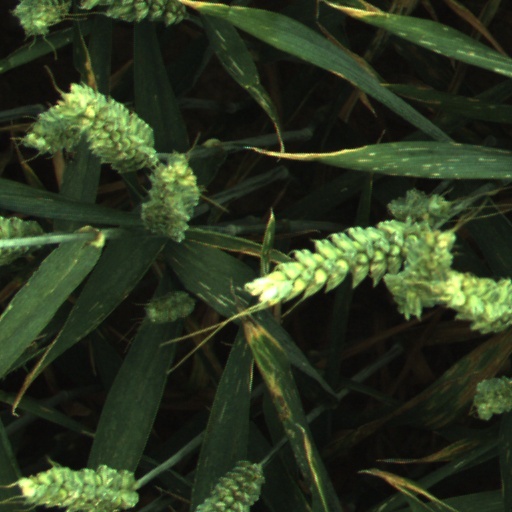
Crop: wheat